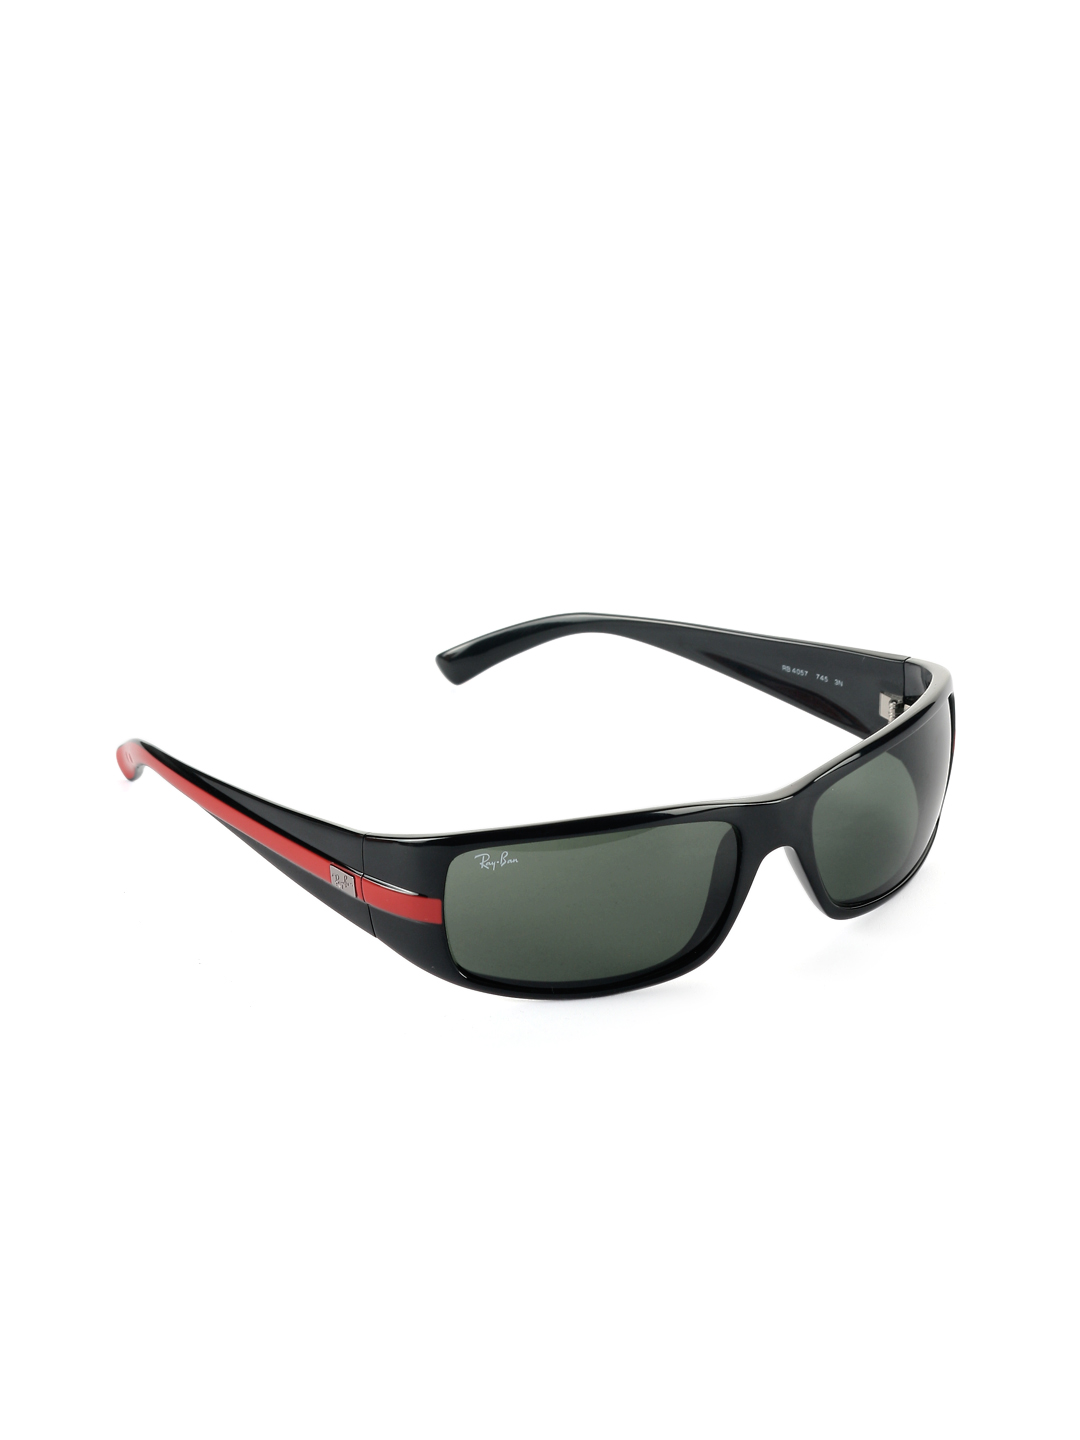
Ray-Ban Men High Street Black Sunglasses
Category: Accessories / Eyewear / Sunglasses
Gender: Men
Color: Black
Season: Winter 2016
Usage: Casual